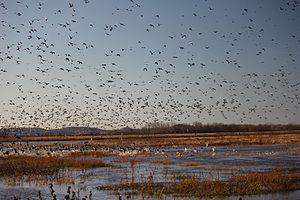
La migration animale à longue distance définit les mouvements d’aller et de retour d’animaux entre une zone de reproduction et une zone d’hivernage éloignée l'une de l'autre. Ces mouvements sont généralement répétitifs car saisonniers. Cette migration peut se faire par l’intermédiaire de corridors biologiques. Ceux-ci correspondent à un ou plusieurs milieux qui vont relier l’ensemble des habitats nécessaires au bon déroulement des cycles vitaux d’une espèce.